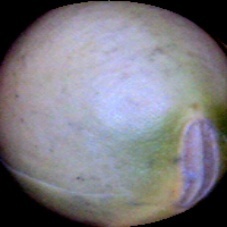
Label: Immature